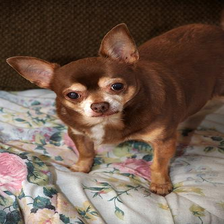
Species: dog
Breed: chihuahua